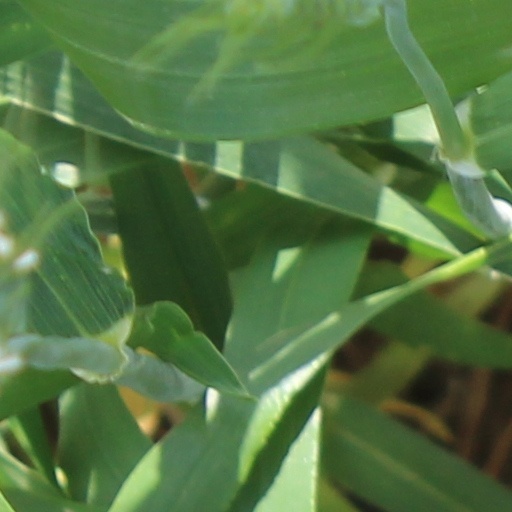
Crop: wheat